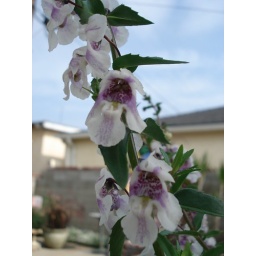
This flower smells so great! I love the way the pot looks in the distance.